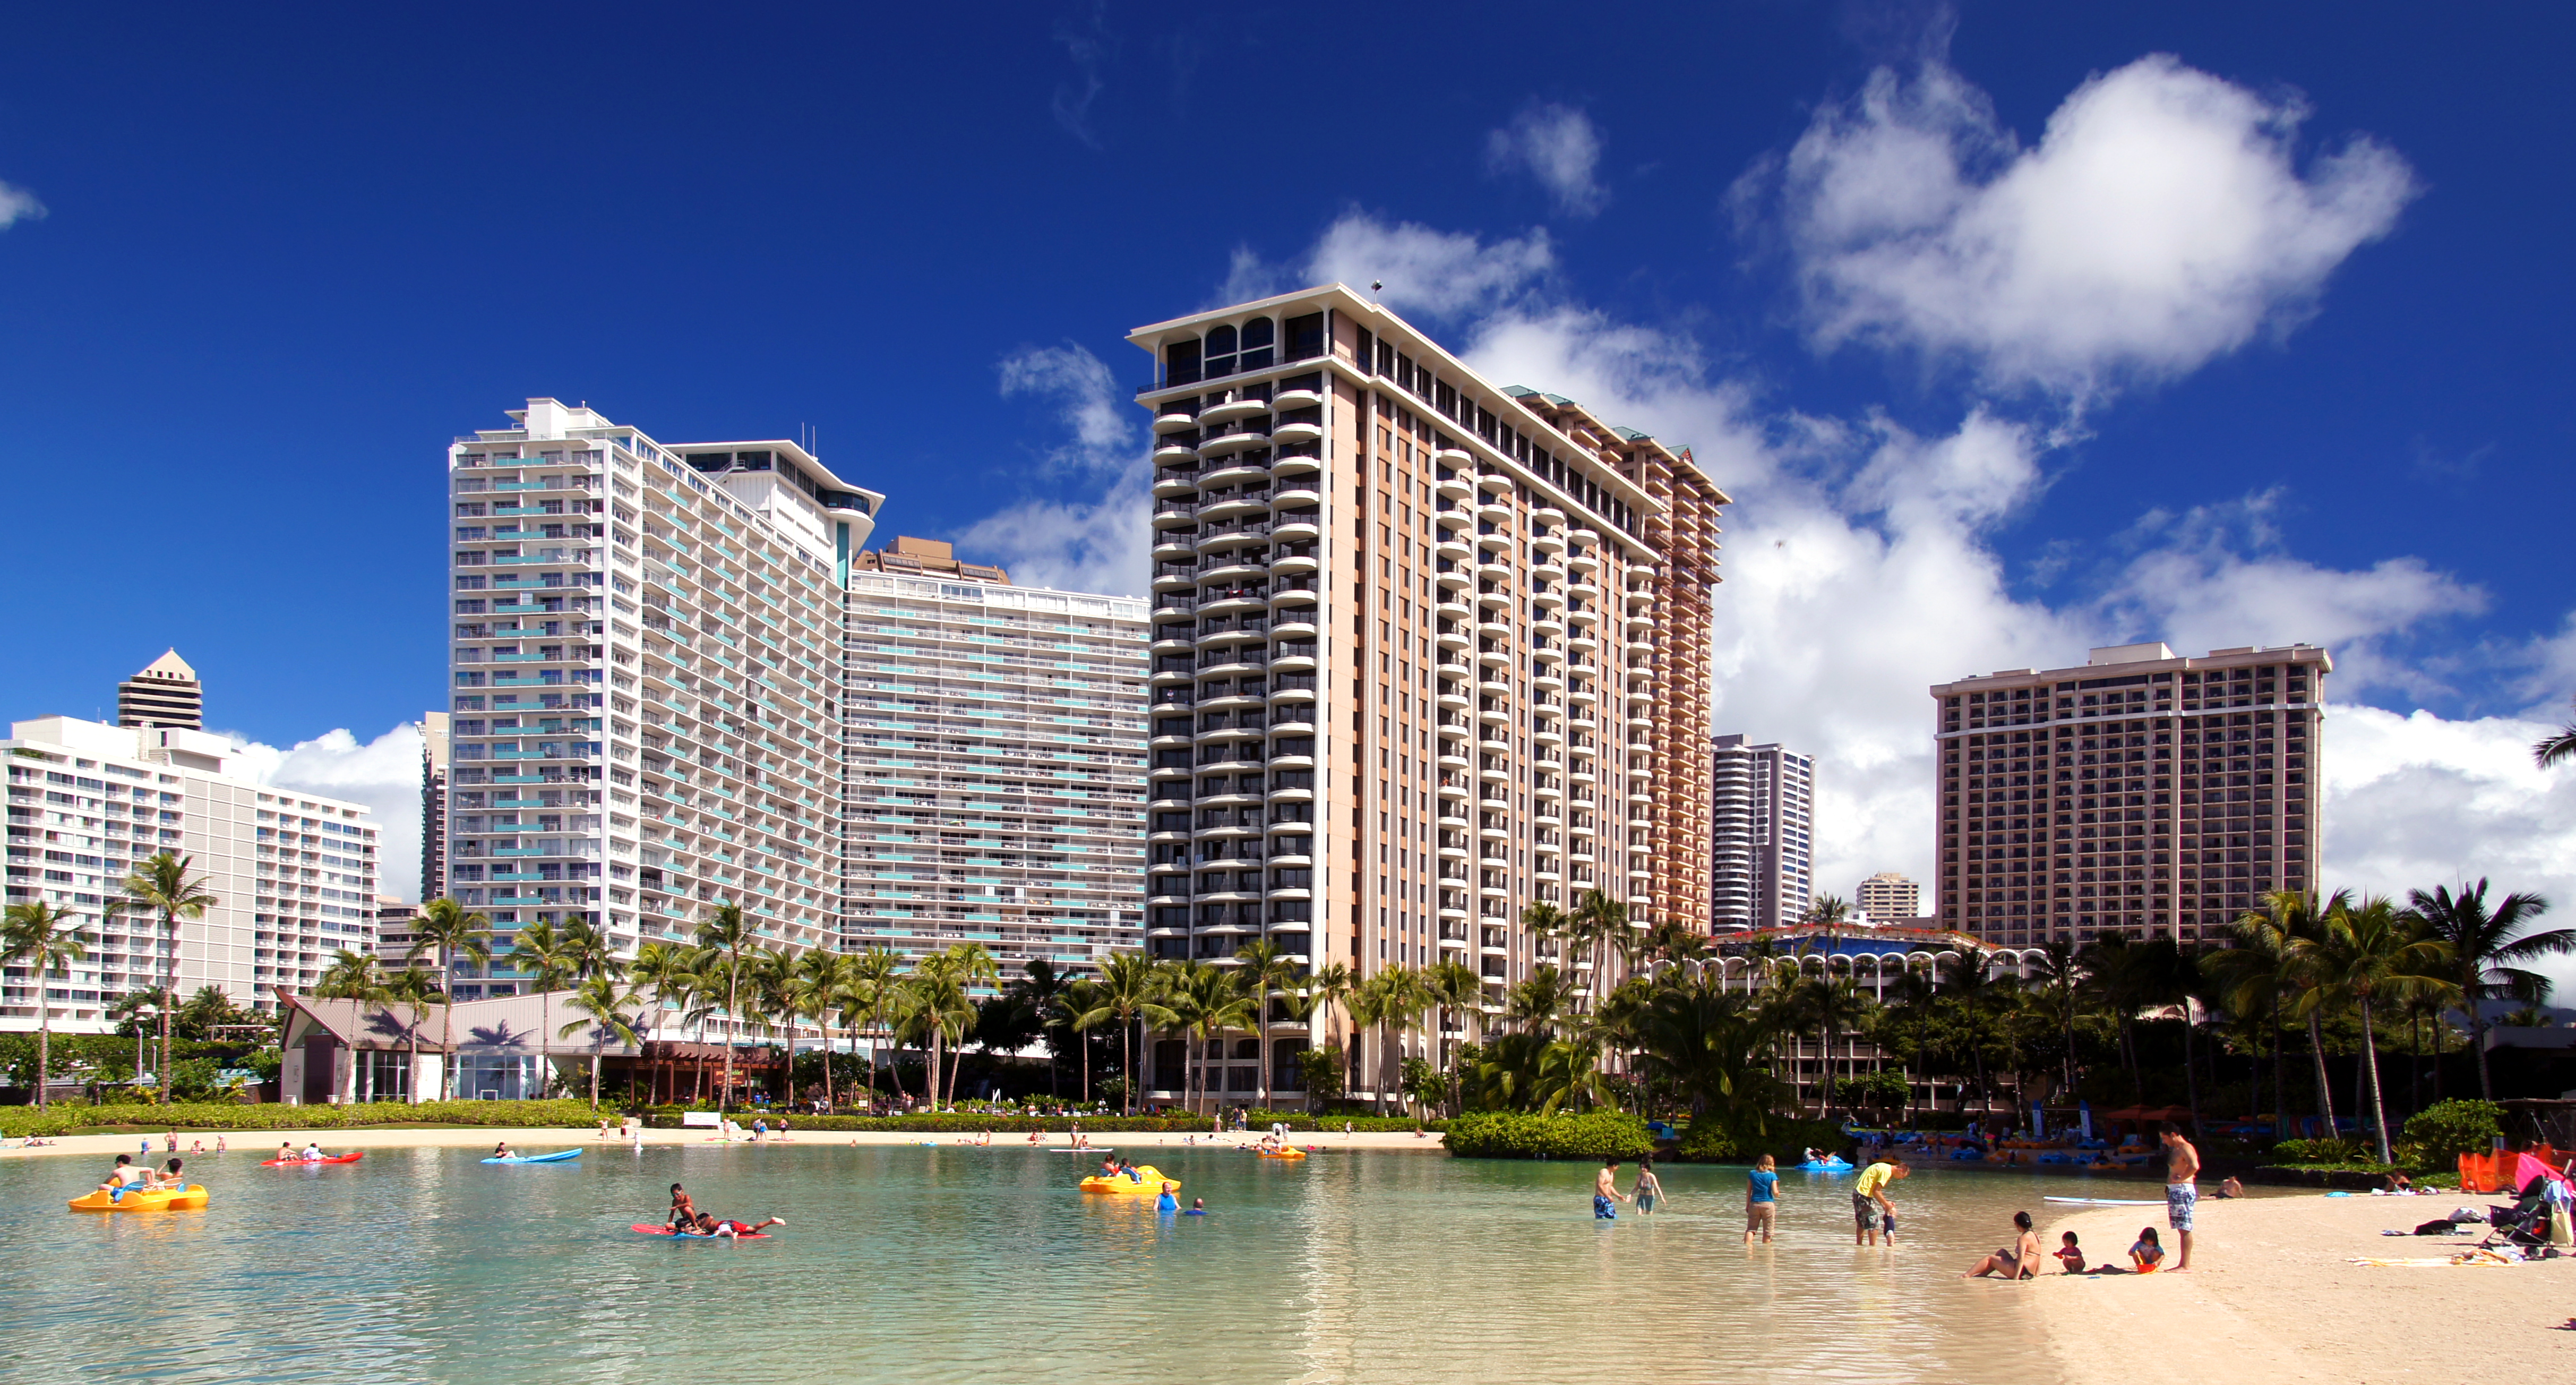
dock, skyline, city, skyscraper, cityscape, downtown, lagoon, marina, hawaii, tower block, resort, sonyalpha, pacificisland, pacificislands, hiltonlagoon, waikikihiltonhawaii, condominium, residential area, human settlement, metropolitan area